Walter Walkinshaw

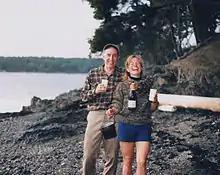
Jean and Walt at San Juan retreat

Not long after moving back to Seattle, he met his future wife Jean Strong at a Quaker meeting. Jean was a graduate of Stanford University and had just returned from Hiroshima, where she worked to build houses of good will. They soon married and had three children: Charlie, Rob and Meg.